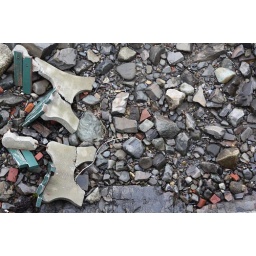
A broken bench lying on the rocks 15' below the sidewalk